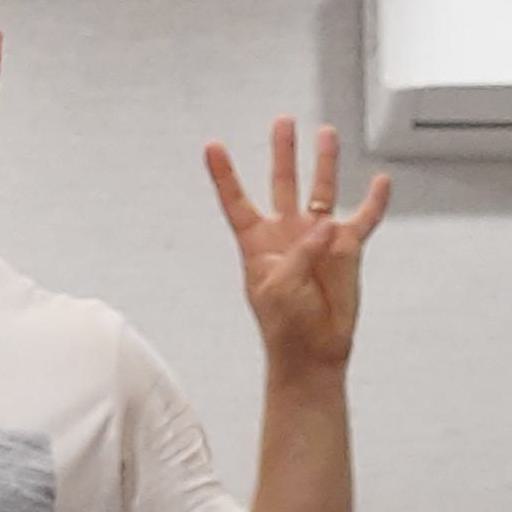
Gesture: four